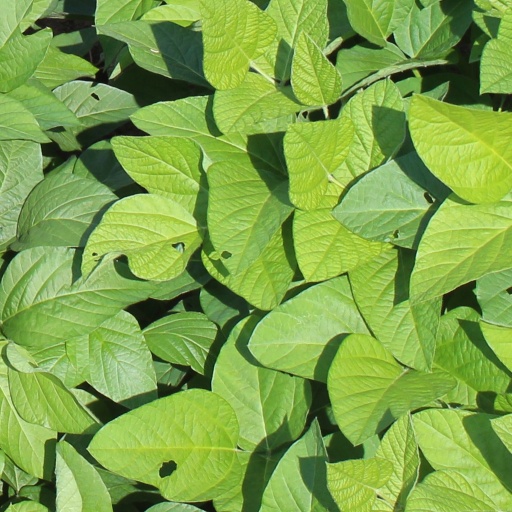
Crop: soybean